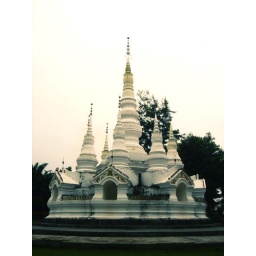
white lamp in Xushuangbanna